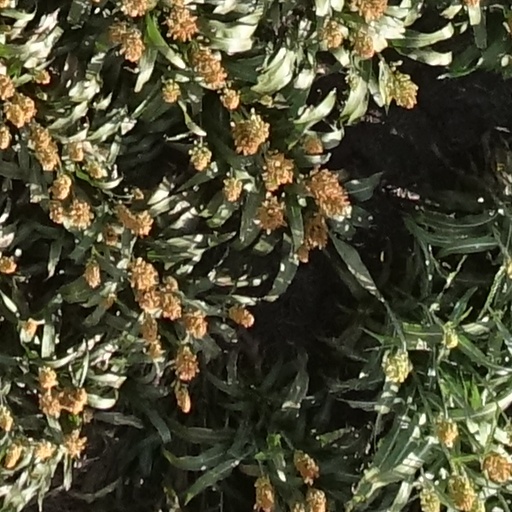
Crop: sorghum